Pablo Pérez (footballer, born 1985)

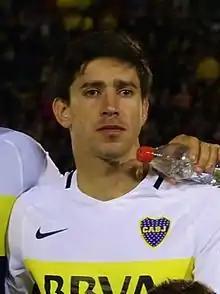
Pérez with Boca Juniors in 2016

Pablo Javier Pérez (born 10 August 1985) is an Argentine former professional footballer who played as a midfielder.